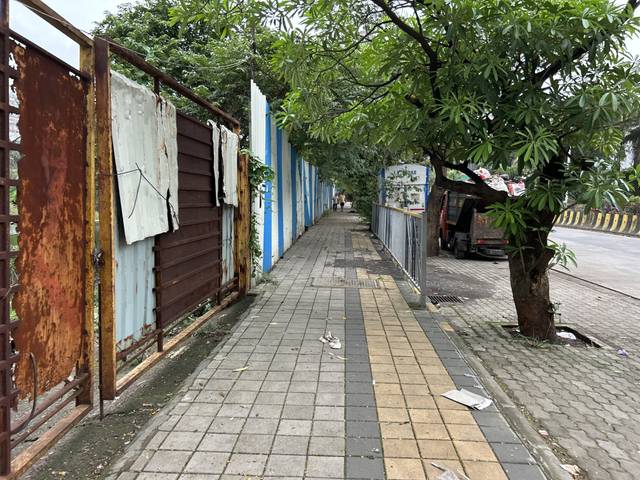
Region: India
Coordinates: 19.174, 72.835